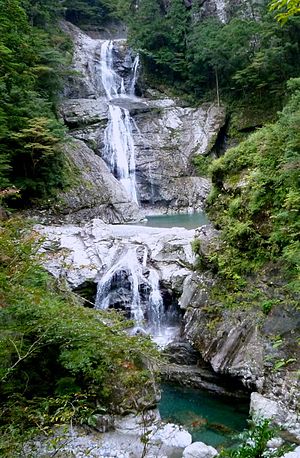
100 vandfald i Japan / Galleri
100 vandfald i Japan er en liste over vandfald i Japan, der blev udarbejdet i 1990 af det japanske miljøministerie.